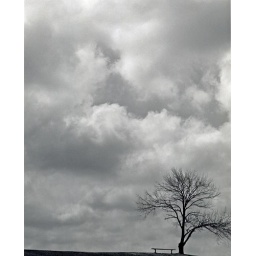
I couldn't help but catch the cloud formation above the tree and bench